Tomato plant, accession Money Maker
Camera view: vertical (180 deg); turntable rotation: 270 degrees
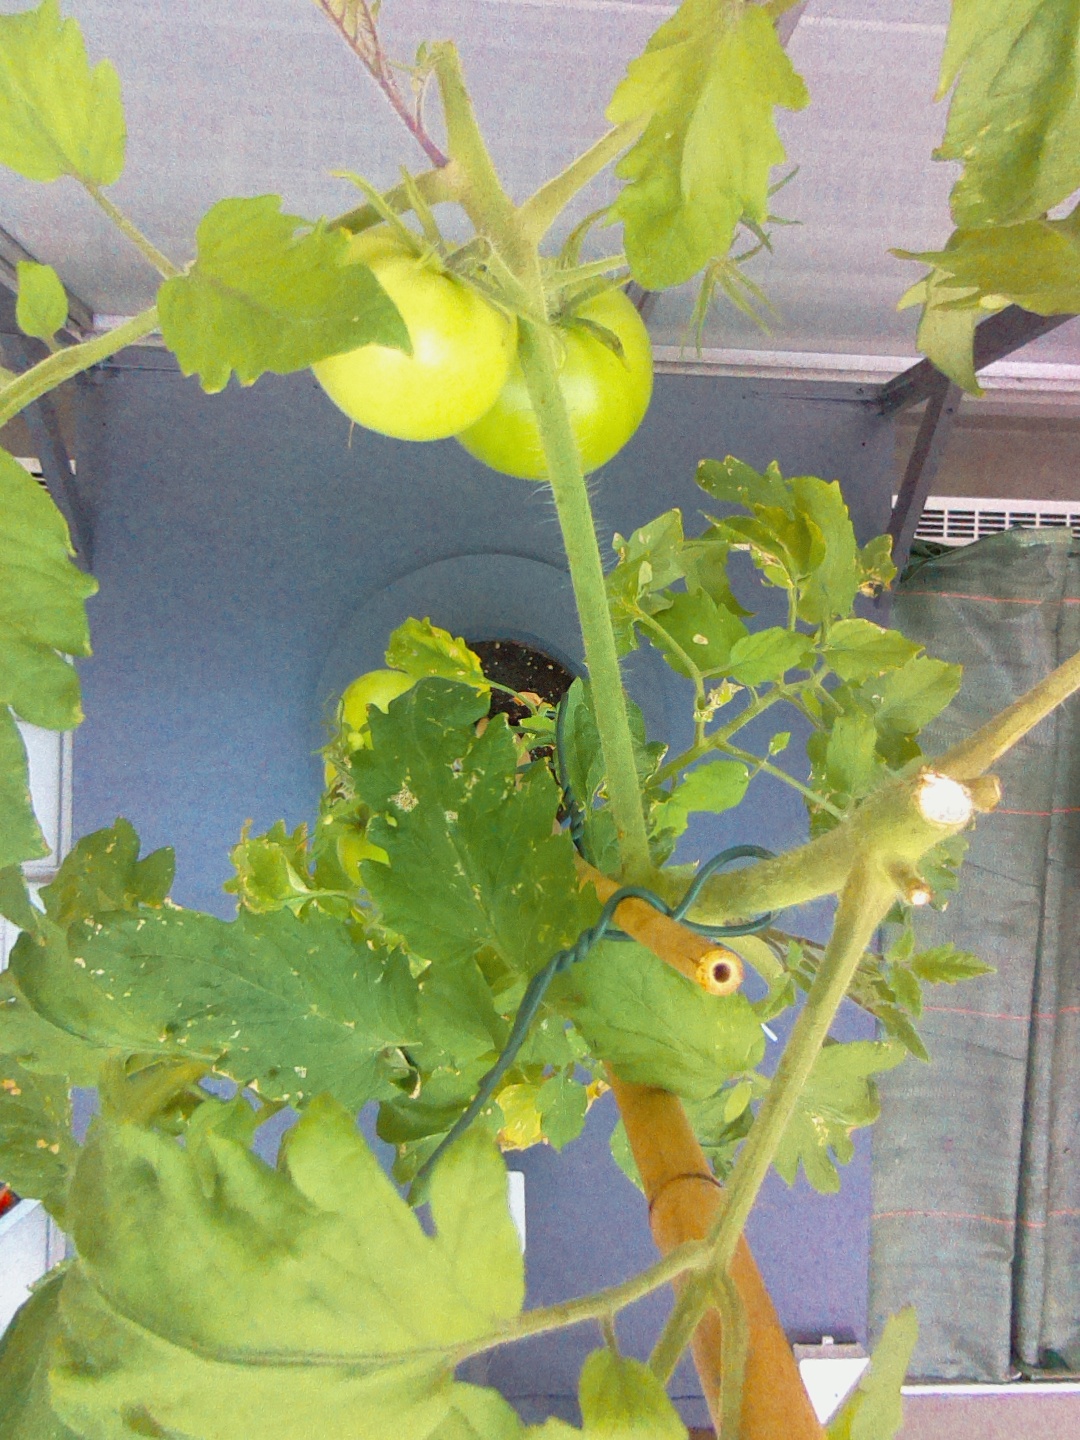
BBCH growth stage 79: 90% -100% of final fruit size